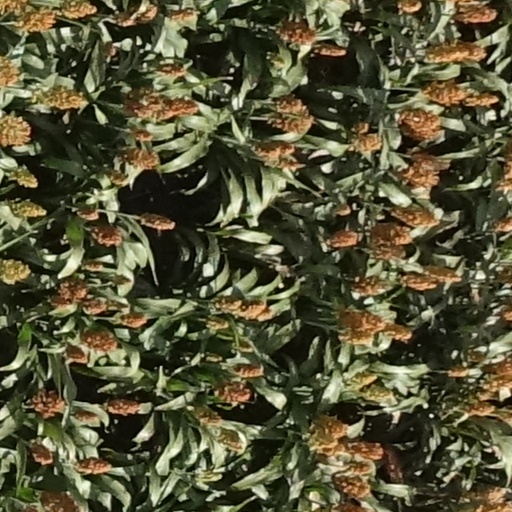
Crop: sorghum